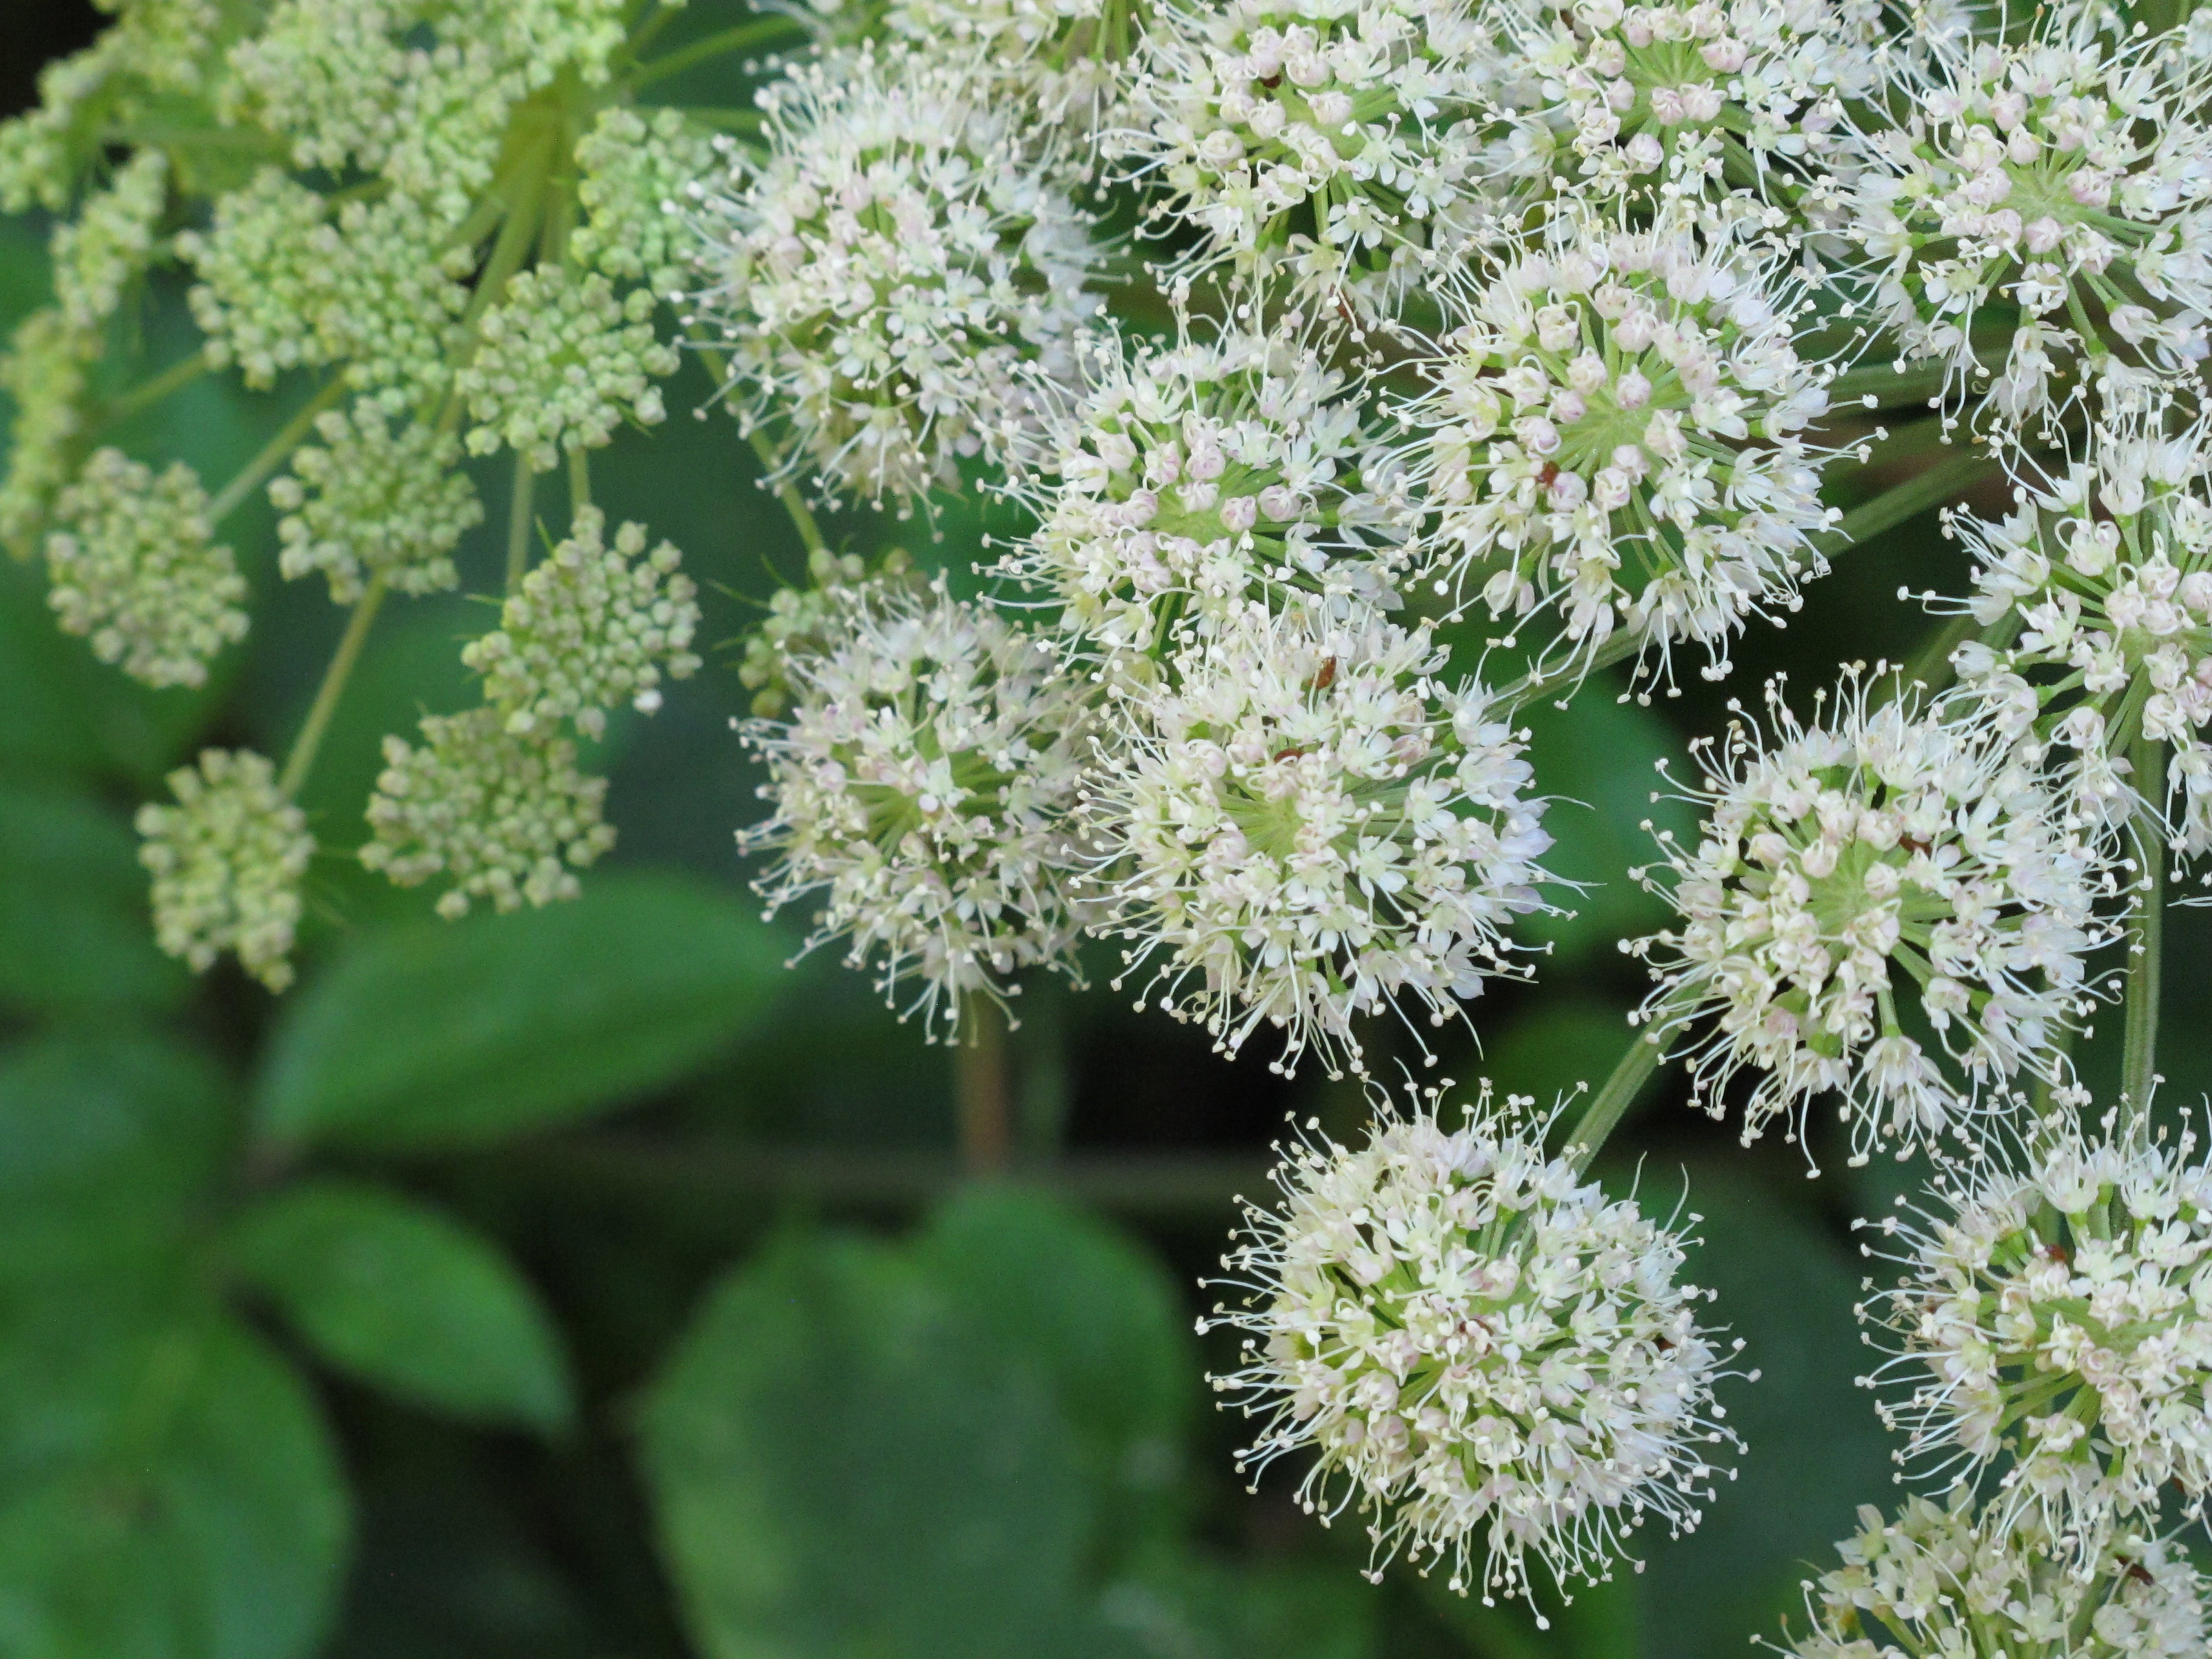
plant, white, flower, atmosphere, green, herb, produce, botany, flora, freshness, flowers, leaves, shrub, wallpaper, meadowsweet, buttons, anthriscus, flowering plant, angelica, cow parsley, land plant, apiales, parsley family, cicely